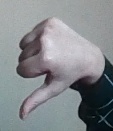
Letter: waw